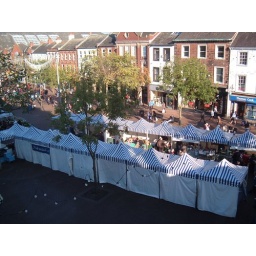
Shot of a market in Carlisle from House of Fraser, taken in November but those trees are still green